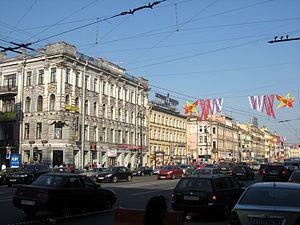
Saint-Pétersbourg /sɛ̃.pe.tɛʁs.buʁ/ est la deuxième plus grande ville de Russie par sa population, avec 5 281 579 habitants en 2017, après la capitale Moscou. Saint-Pétersbourg a le statut de ville d'importance fédérale. La ville est enclavée dans l'oblast de Léningrad, mais en est administrativement indépendante. Elle est située dans le Nord-Ouest du pays sur le delta de la Neva, au fond du golfe de Finlande, un espace maritime de la mer Baltique. Capitale de l'Empire russe de 1712 jusqu'en mars 1917, ainsi que de la Russie dirigée par les deux gouvernements provisoires entre mars et octobre 1917, Saint-Pétersbourg a conservé de cette époque un ensemble architectural unique. Deuxième port russe sur la mer Baltique après Primorsk, c'est aussi un centre majeur de l'industrie, de la recherche et de l'enseignement russe ainsi qu'un important centre culturel européen. Saint-Pétersbourg est la deuxième ville d'Europe par sa superficie et la cinquième par sa population.